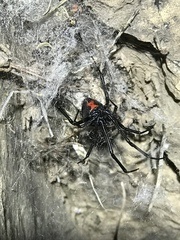
Species: Lactrodectus_hesperus